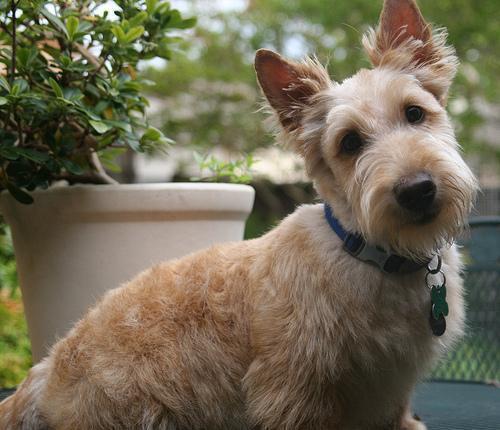
scottish terrier